Ley Lines (film)

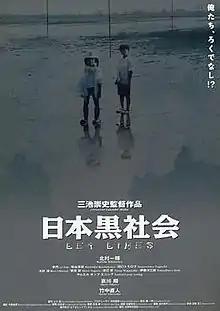
Theatrical release poster

is a 1999 Japanese film directed by Takashi Miike, and is the third film in his "Black Society" trilogy, following 1995's "Shinjuku Triad Society" and 1997's "Rainy Dog". Like many of Miike's works, the film examines the underbelly of respectable Japanese society and the problems of assimilation faced by non-ethnically Japanese people in Japan. The English title refers to ley lines, the paranormal concept of geographic lines of energy based on the placement of landmarks.